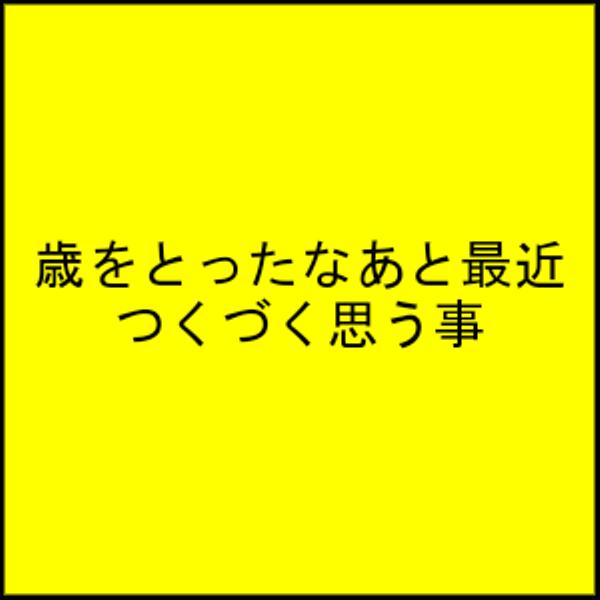
回答: 起きたら見知らぬ天井